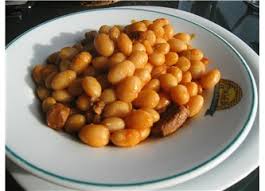
Yemek: kuru_fasulye